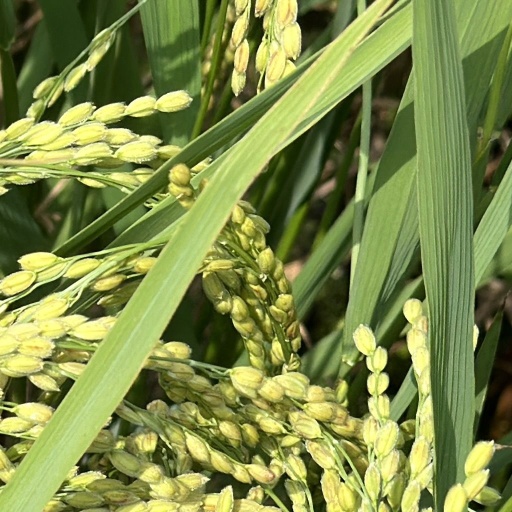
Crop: rice